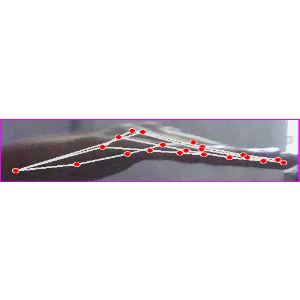
अक्षर: ज